Knabrostræde 25

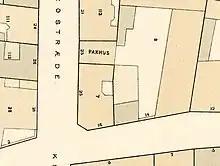
Knabrostræde 25 seen in a detail from Berggreen's cadastral map of Snaren's Quarter, 1884

The property was home to 31 residents in eight households at the 1840 census. Jens Peder Hansen, a mechanician, resided on the ground floor with his wife Sophie Magdelene Schæbel, his mother Bodil Petersen and one maid. Maria Bødkjer, a widow, resided on the first floor to the right with her 26-year-old son Peter Vallentin and her 24-year-old daughter Sophie Vallentin. Maria Larsen, another widow, resided on the first floor to the left with her 19-year-old daughter Hermannine Larsen. Frederik Bastian, a master tailor, resided on the second floor to the right with his wife Karen Havtorn and their five children (aged one to 13). Magdelene Palle, a widow, resided on the second floor to the left with her 31-year-old daughter Anne Gissing and the 23-year-old student Wilhelm Øvere. Hermannine Huvitfelt, Maria Meier and Maria Hansenthree young, unmarried women employed with needleworkresided on the third floor to the right with two student lodgers Charl Ludvig Dorn and Hans Satterup. Frederik Brackhoff, a portrait painter, resided on the third floor to the left with his wife Ane Lind and one maid. Ole Christensen Giede, a workman, resided in the basement with his wife Anne Rasmusen, workman Ole Hansen Østerby and Østerby's wife Anne Christensen.